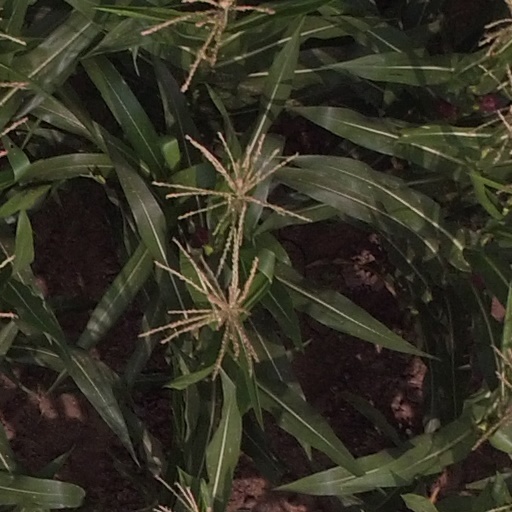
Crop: maize; corn